Kallang

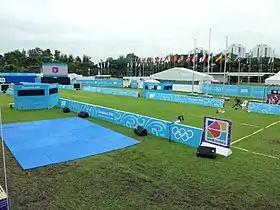
Kallang Field hosted the archery games during the 2010 Summer Youth Olympics.

On 4 December 1919, Singapore witnessed its first-ever aircraft landing at the Farrer Park Field, when Captain Ross Smith and three other crew members touched down in a Vickers Vimy en route to Darwin, Australia. This event kickstarted Singapore's aviation journey.